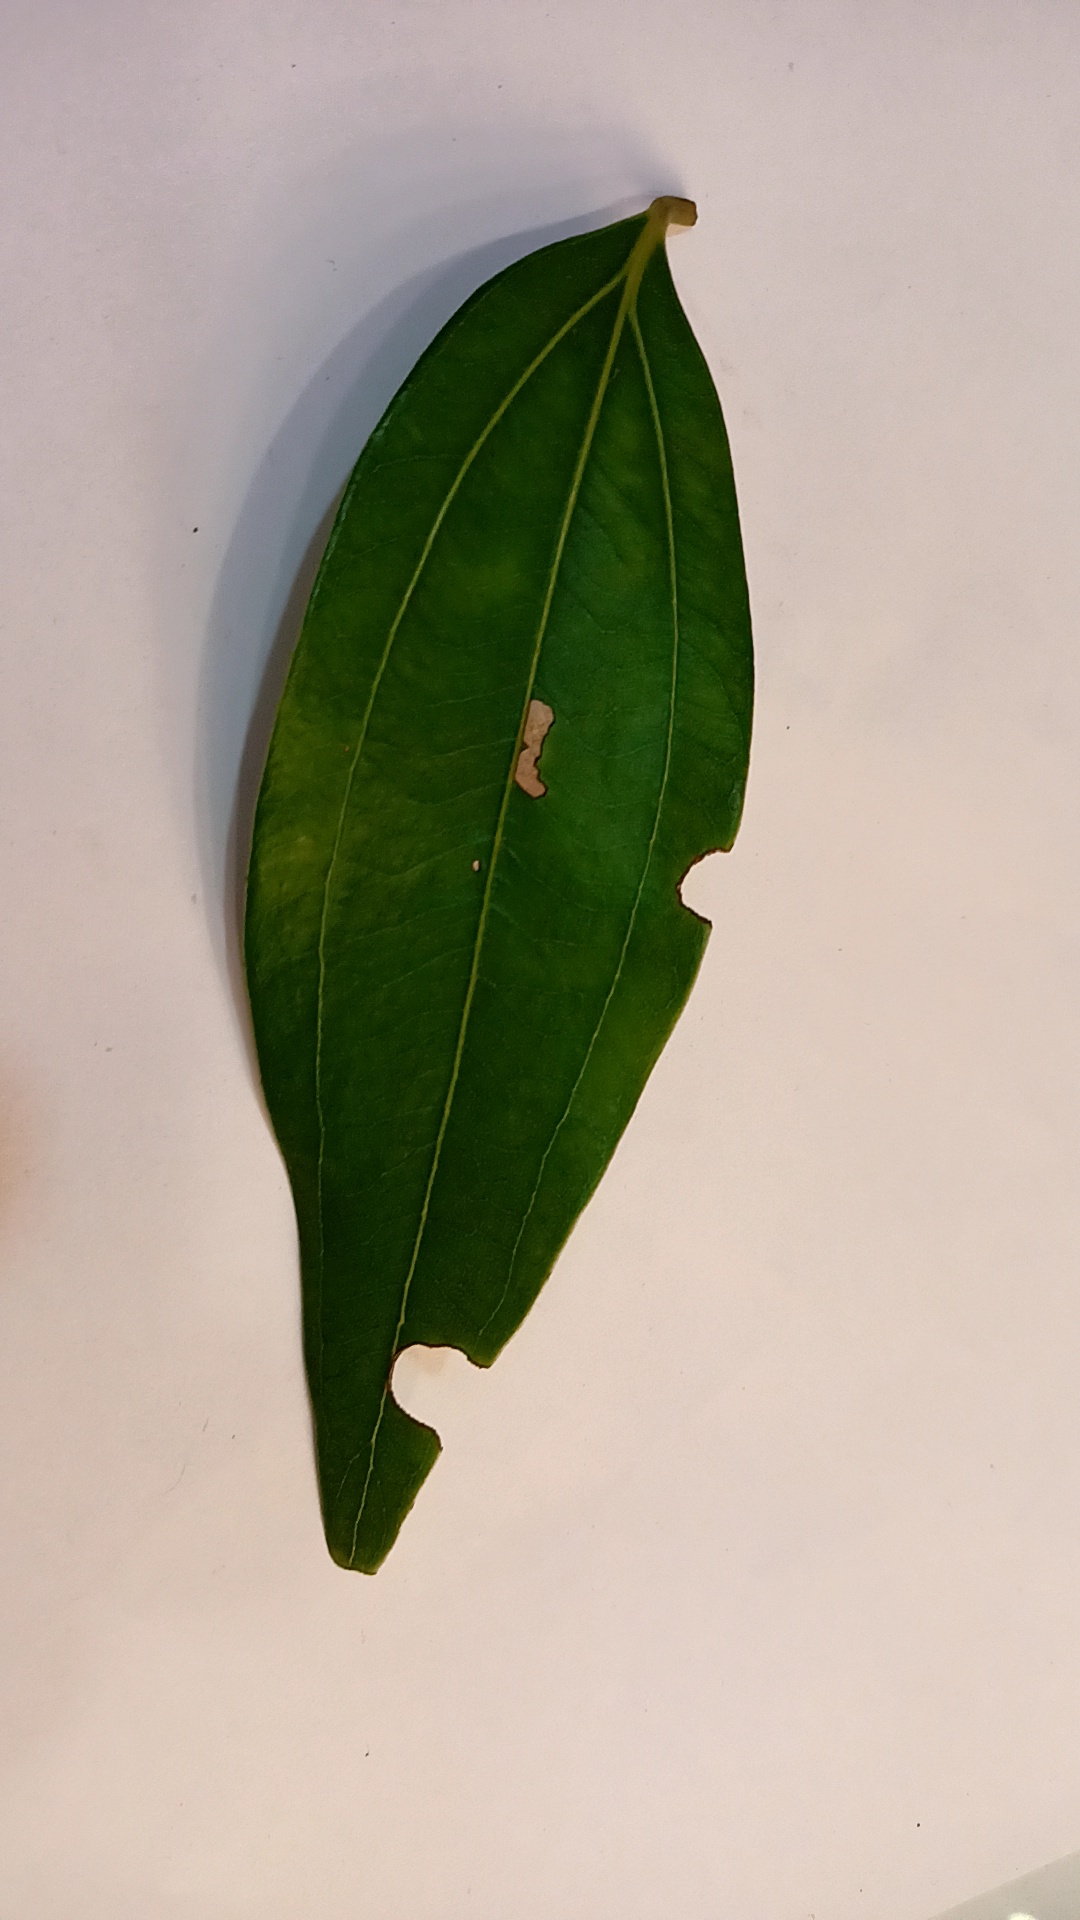
Label: Disease